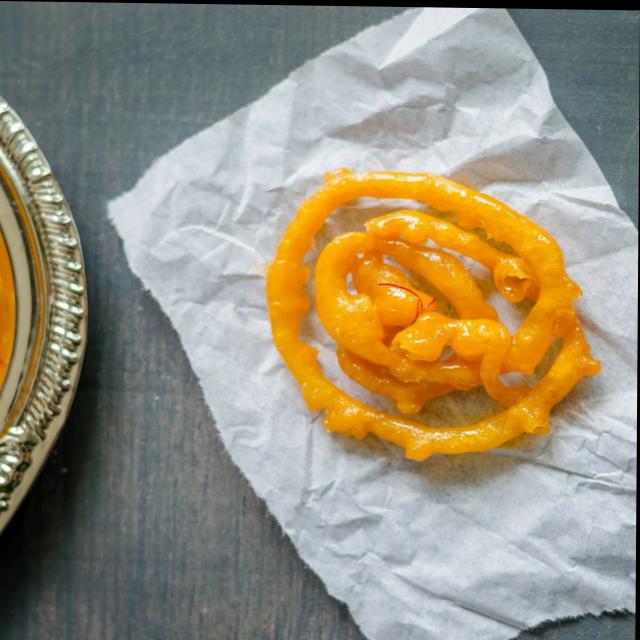
Dish: jalebi